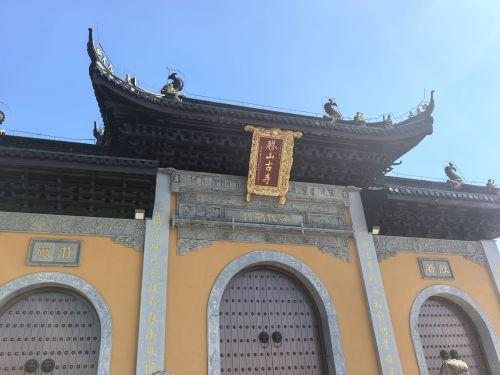
地标名称：胶山古寺
所在城市：无锡市·锡山区